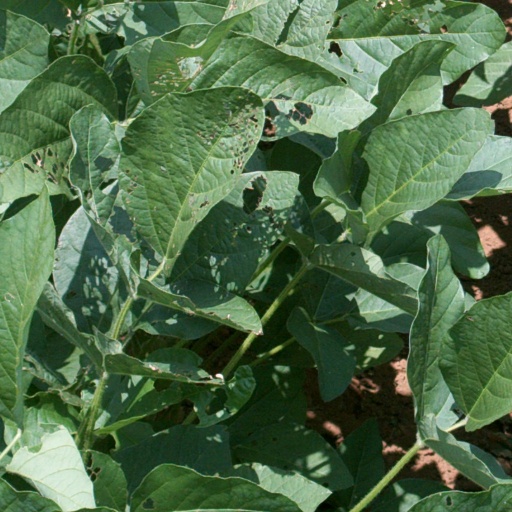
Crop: soybean